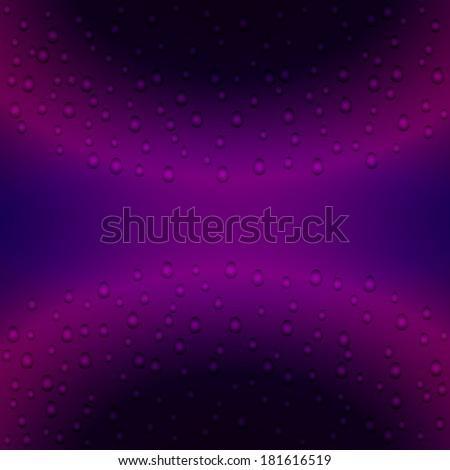
blue - pink background with drops of water and space in the middle .